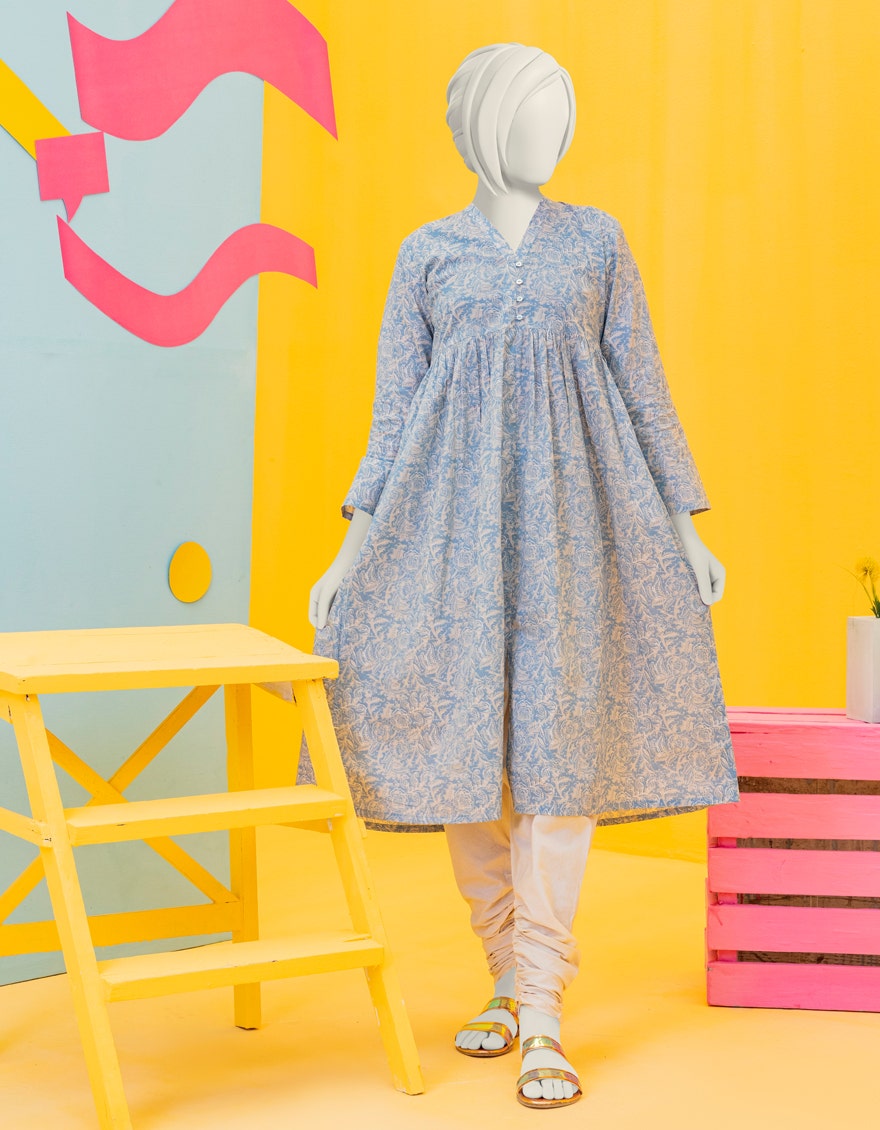
blue multi kurta dress